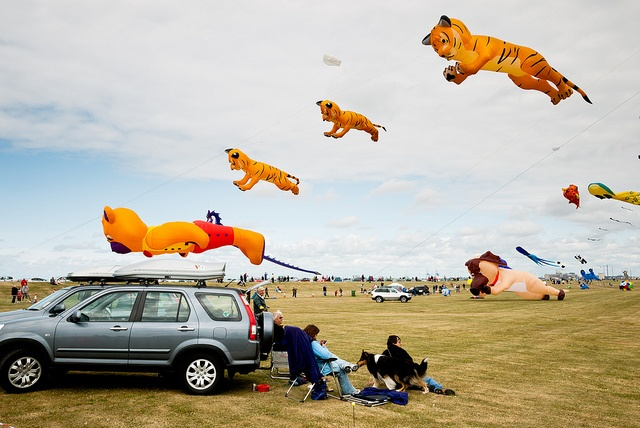
A scene full of people flying kites near parked cars
A field with people flying kites in a cloudy sky.
Several inflated kites in various animal shapes float in the air above dozens of spectators on a grassy field.
Dozens of people on a grassy field flying kites.
Many kites are flying through the cloudy sky.